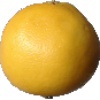
Label: Grapefruit White 1